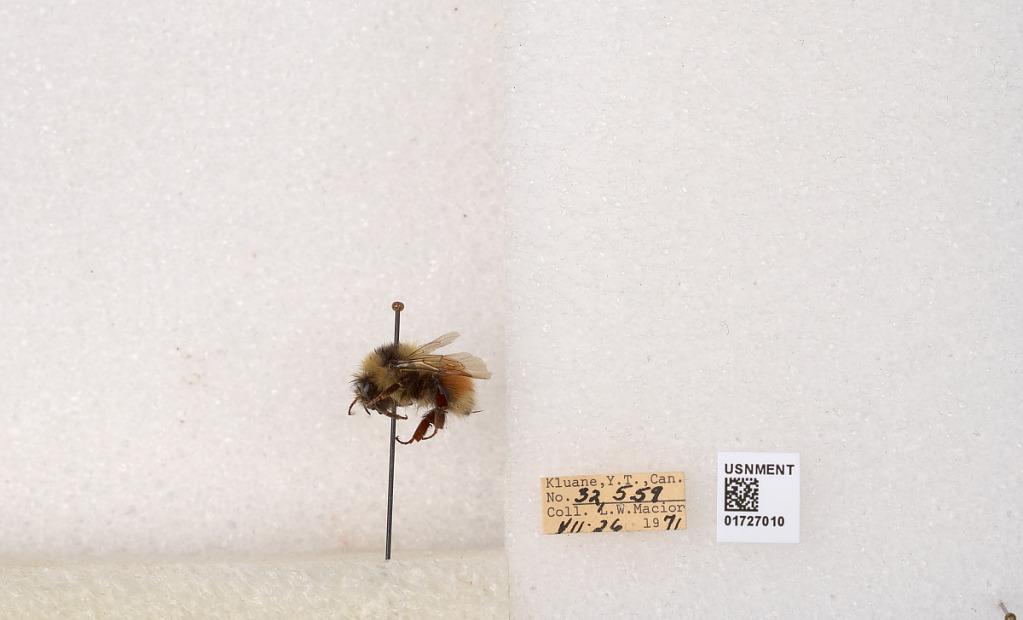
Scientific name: Bombus (Pyrobombus) sylvicola Kirby
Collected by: L. Macior
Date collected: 1971-7-26
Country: Canada
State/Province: Yukon Territory
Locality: Kluane National Park and Reserve
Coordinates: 60.7493, -139.504